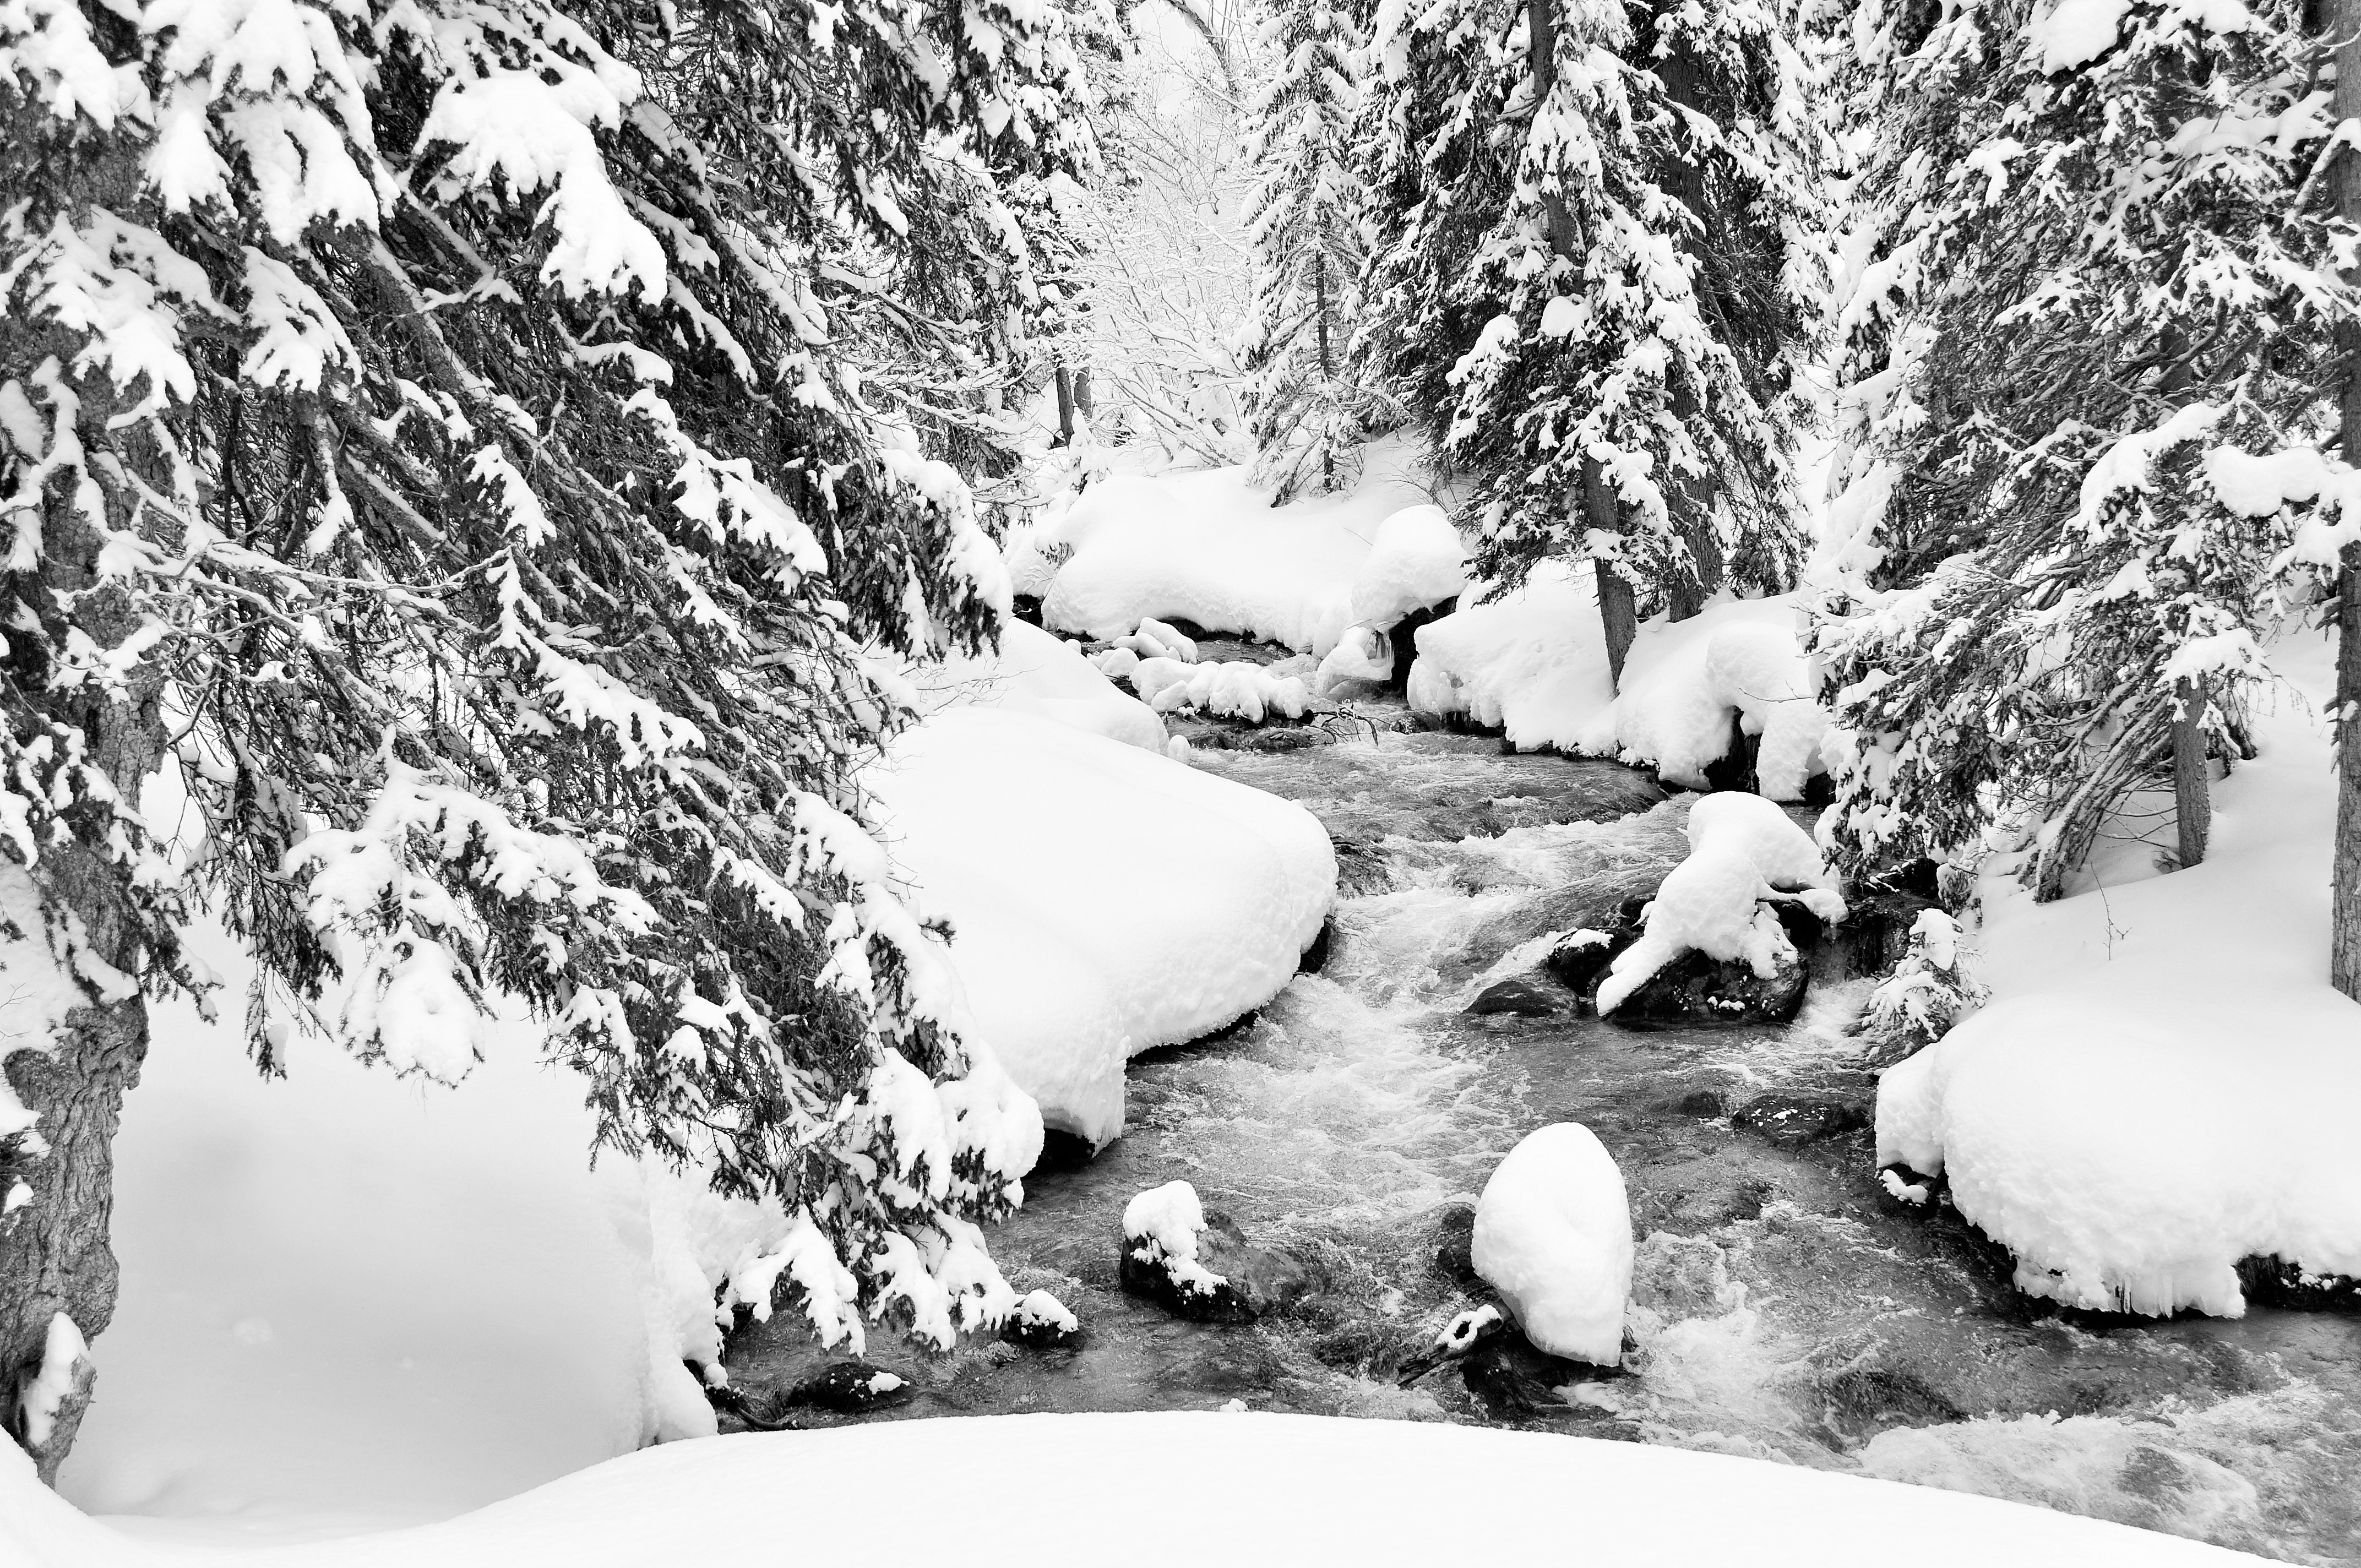
landscape, tree, water, nature, forest, branch, mountain, snow, winter, black and white, sky, white, france, ice, weather, snowy, monochrome, fir, season, winter landscape, clouds, alps, ski, torrent, freezing, high alps, haute savoie, monochrome photography, courchevel, les 3 vall es, geological phenomenon